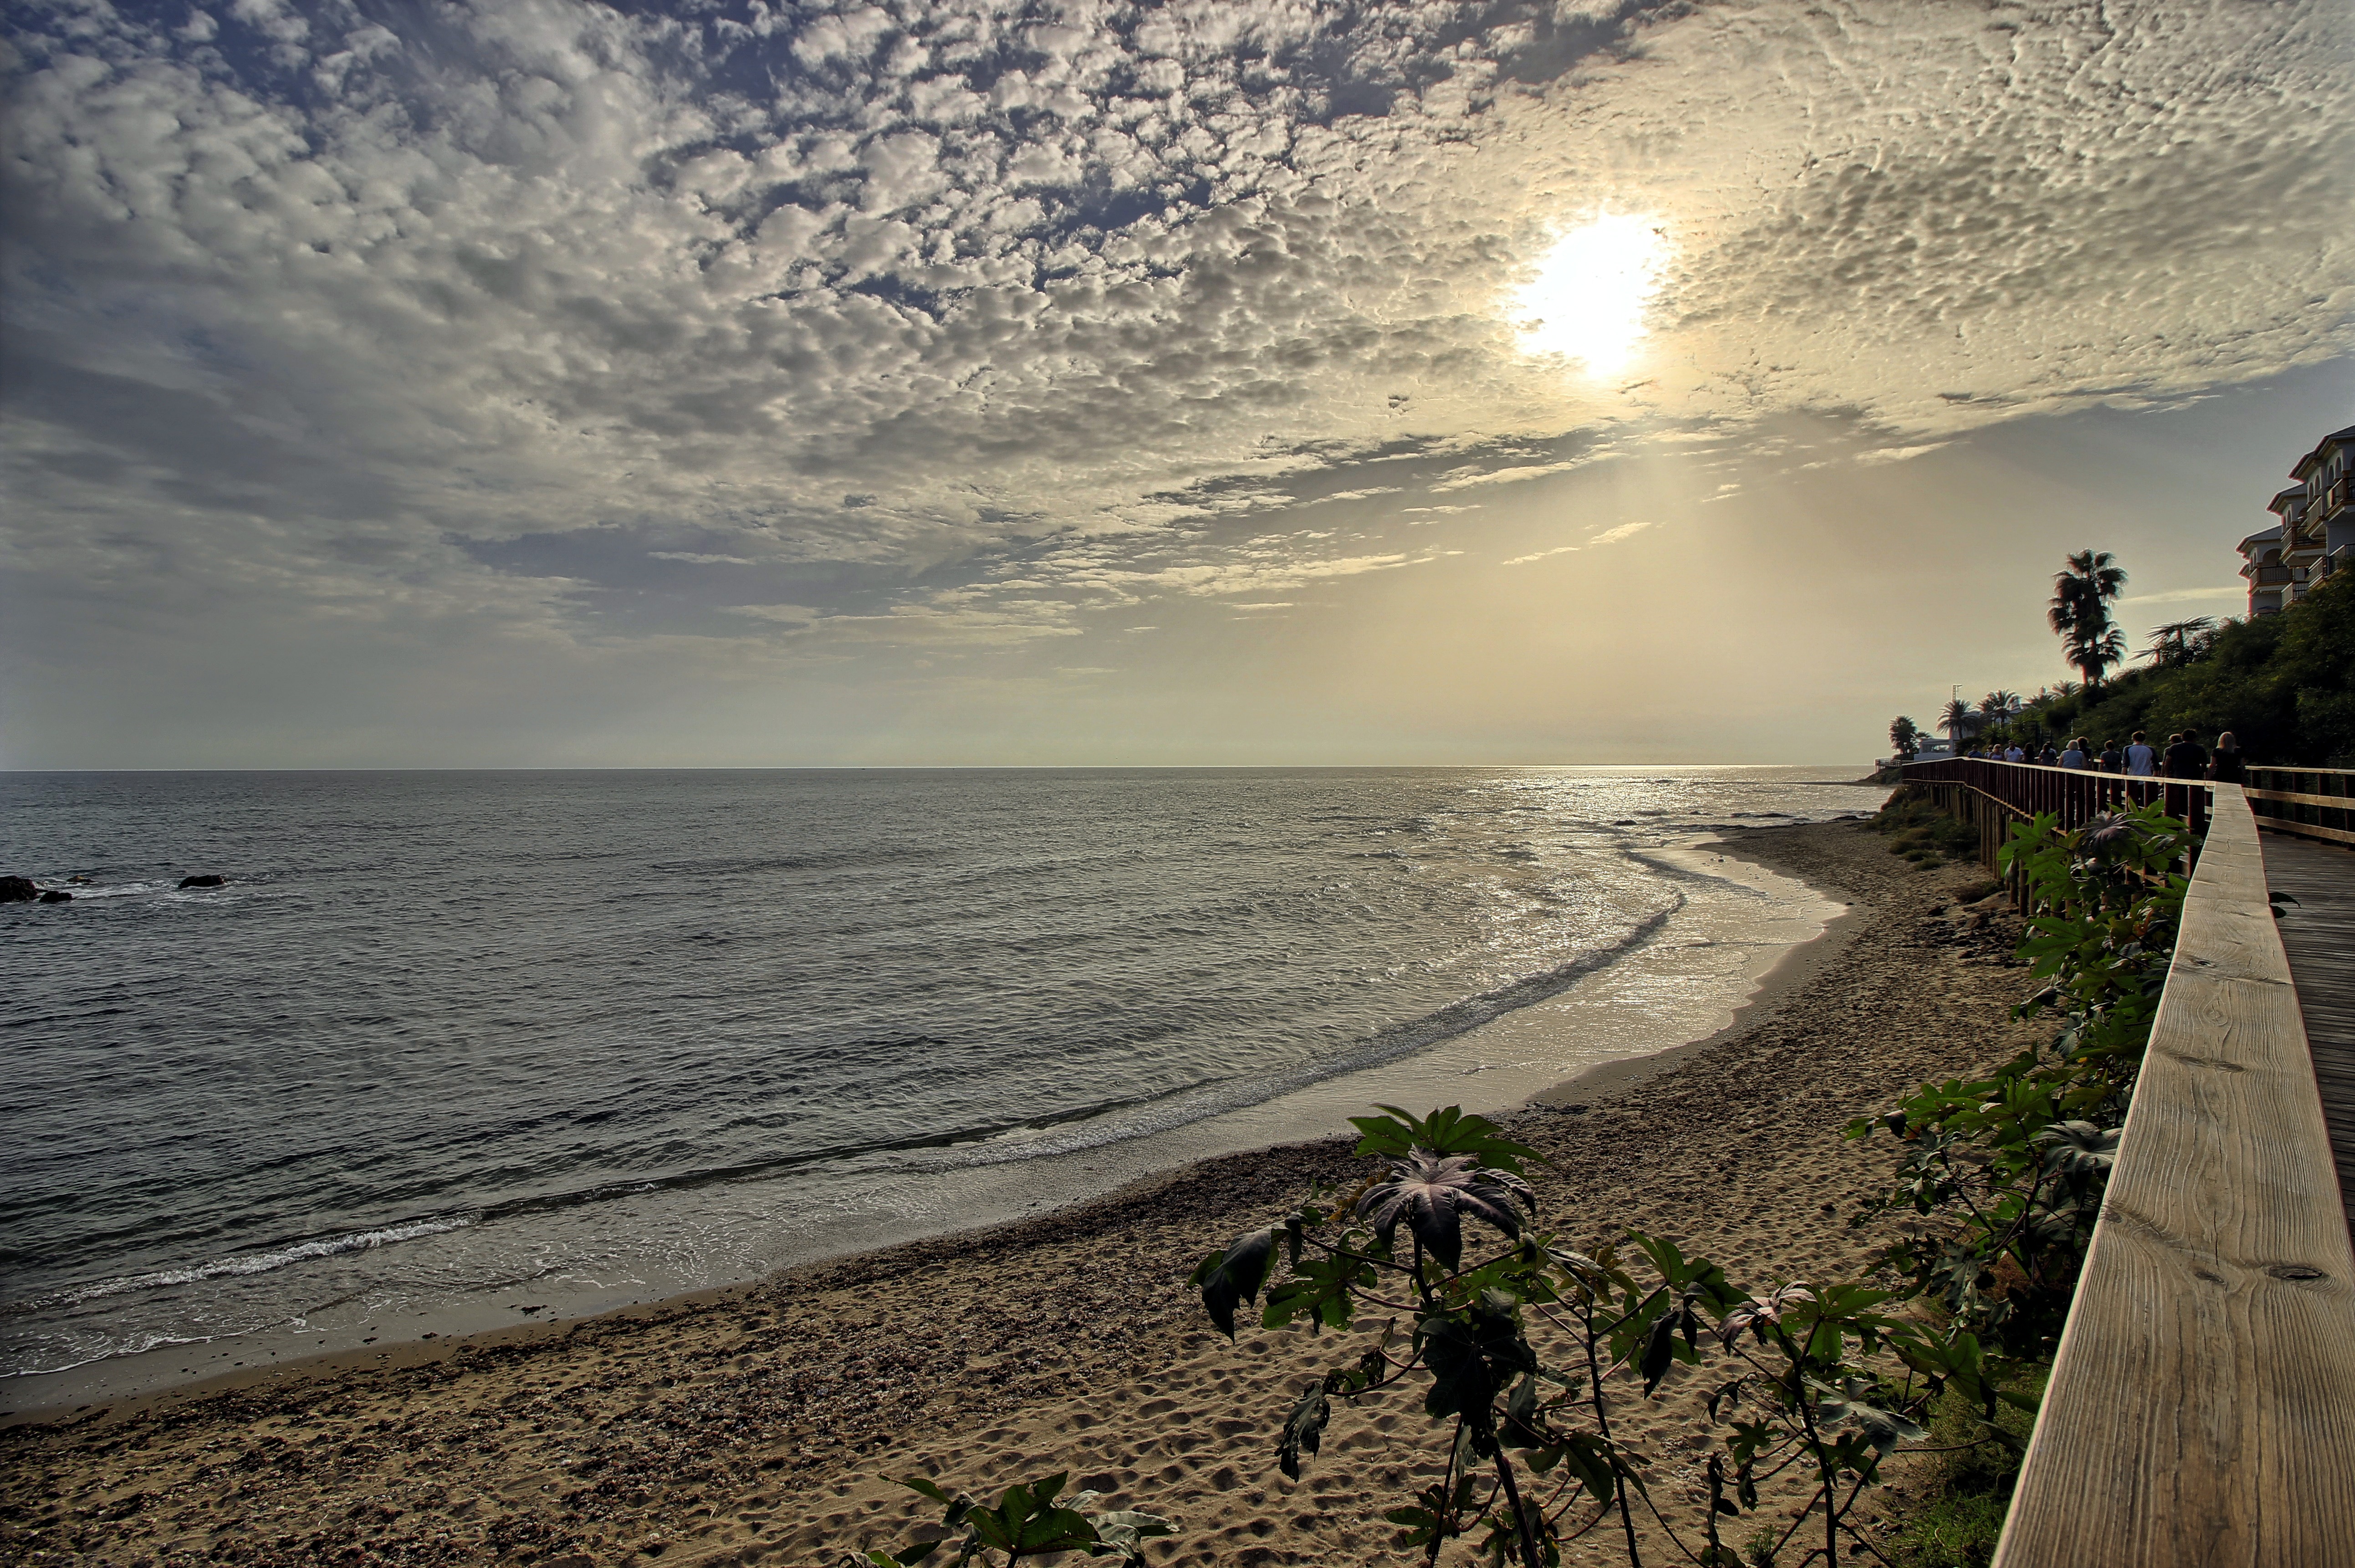
beach, landscape, sea, coast, water, nature, sand, rock, ocean, horizon, light, cloud, sky, sun, sunrise, sunset, sunlight, morning, shore, wave, dawn, dusk, evening, reflection, mediterranean, bay, body of water, clouds, spain, promenade, cape, coastal path, mijas, wind wave